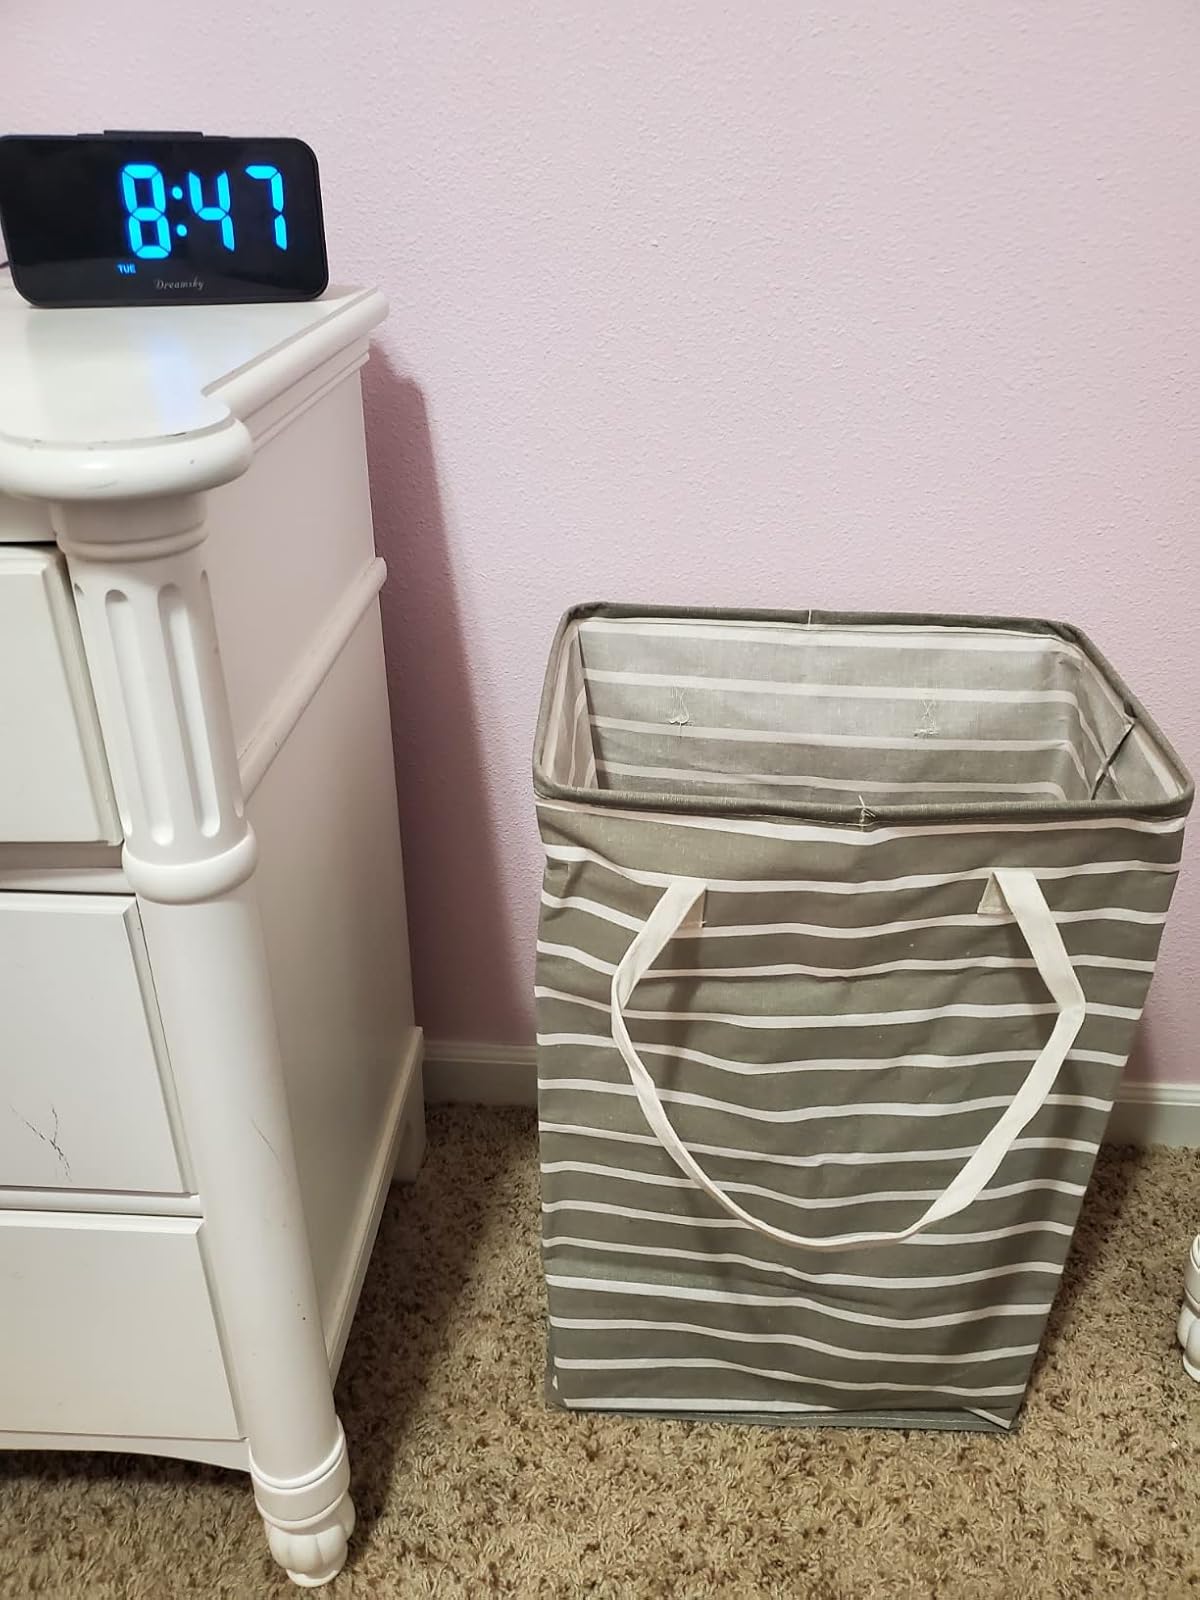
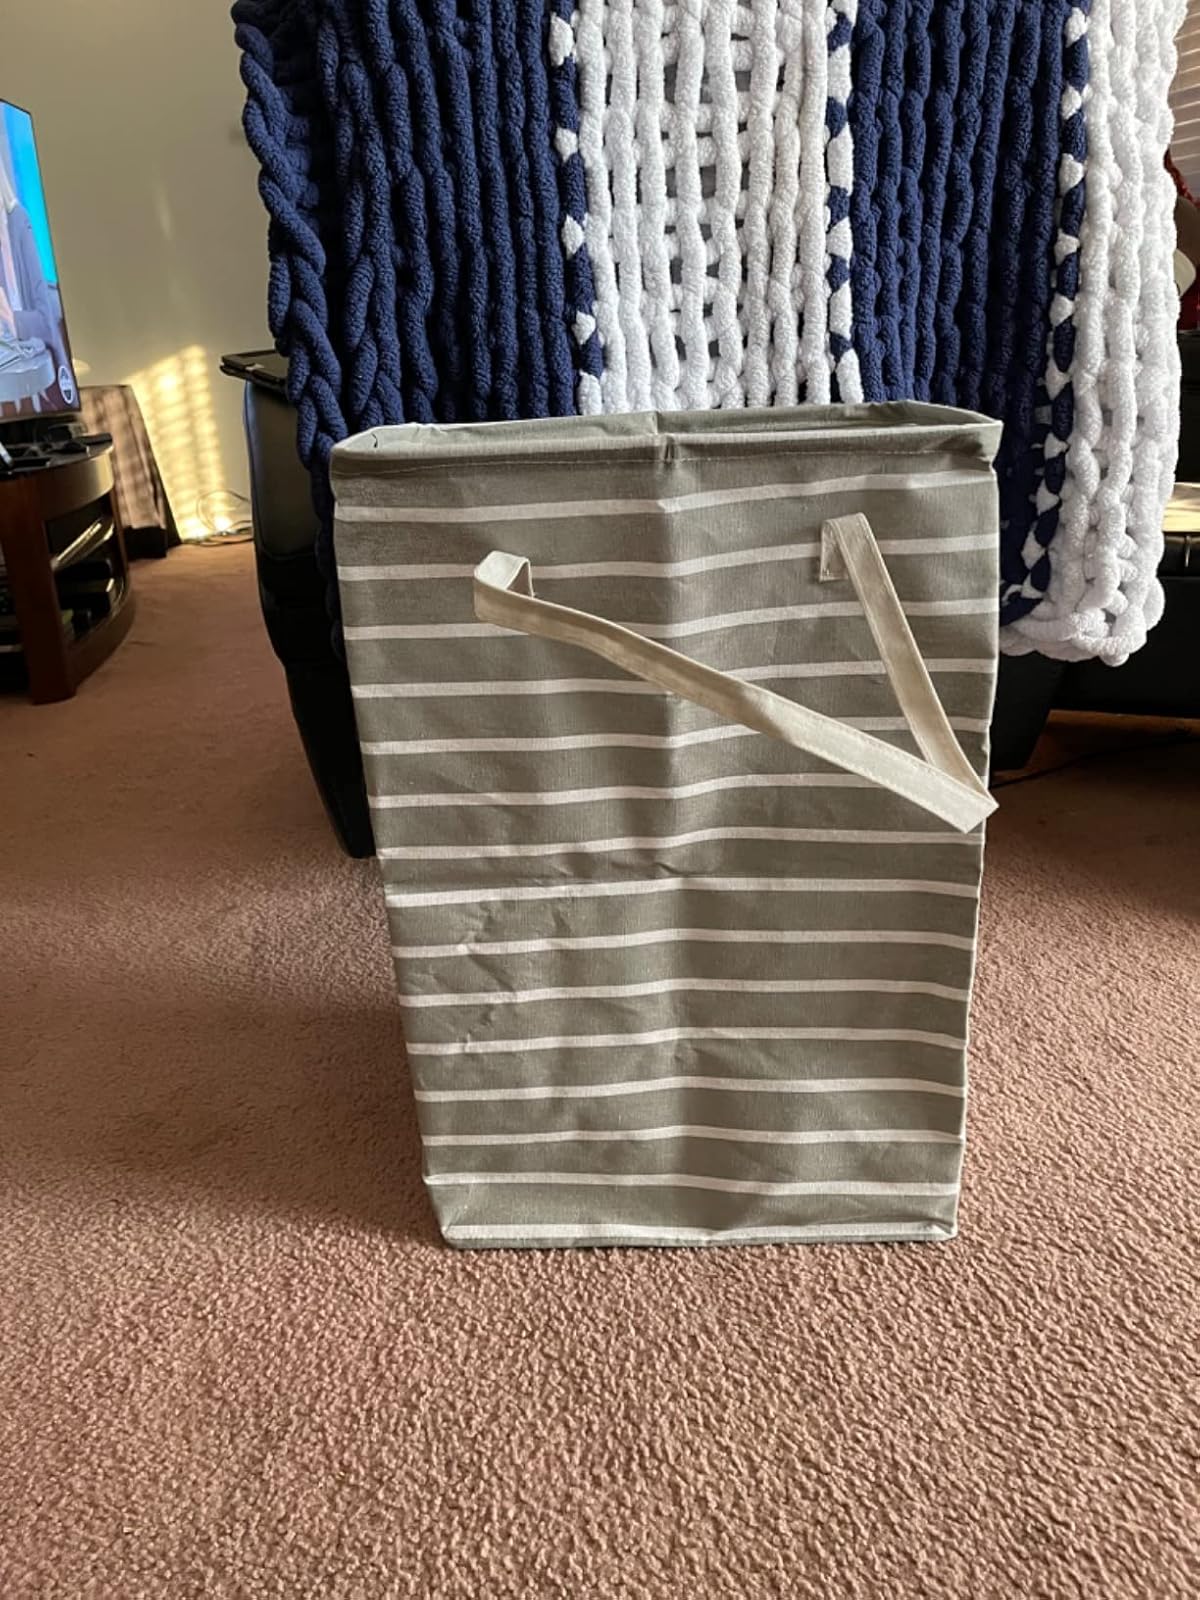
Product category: items_hamper
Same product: yes